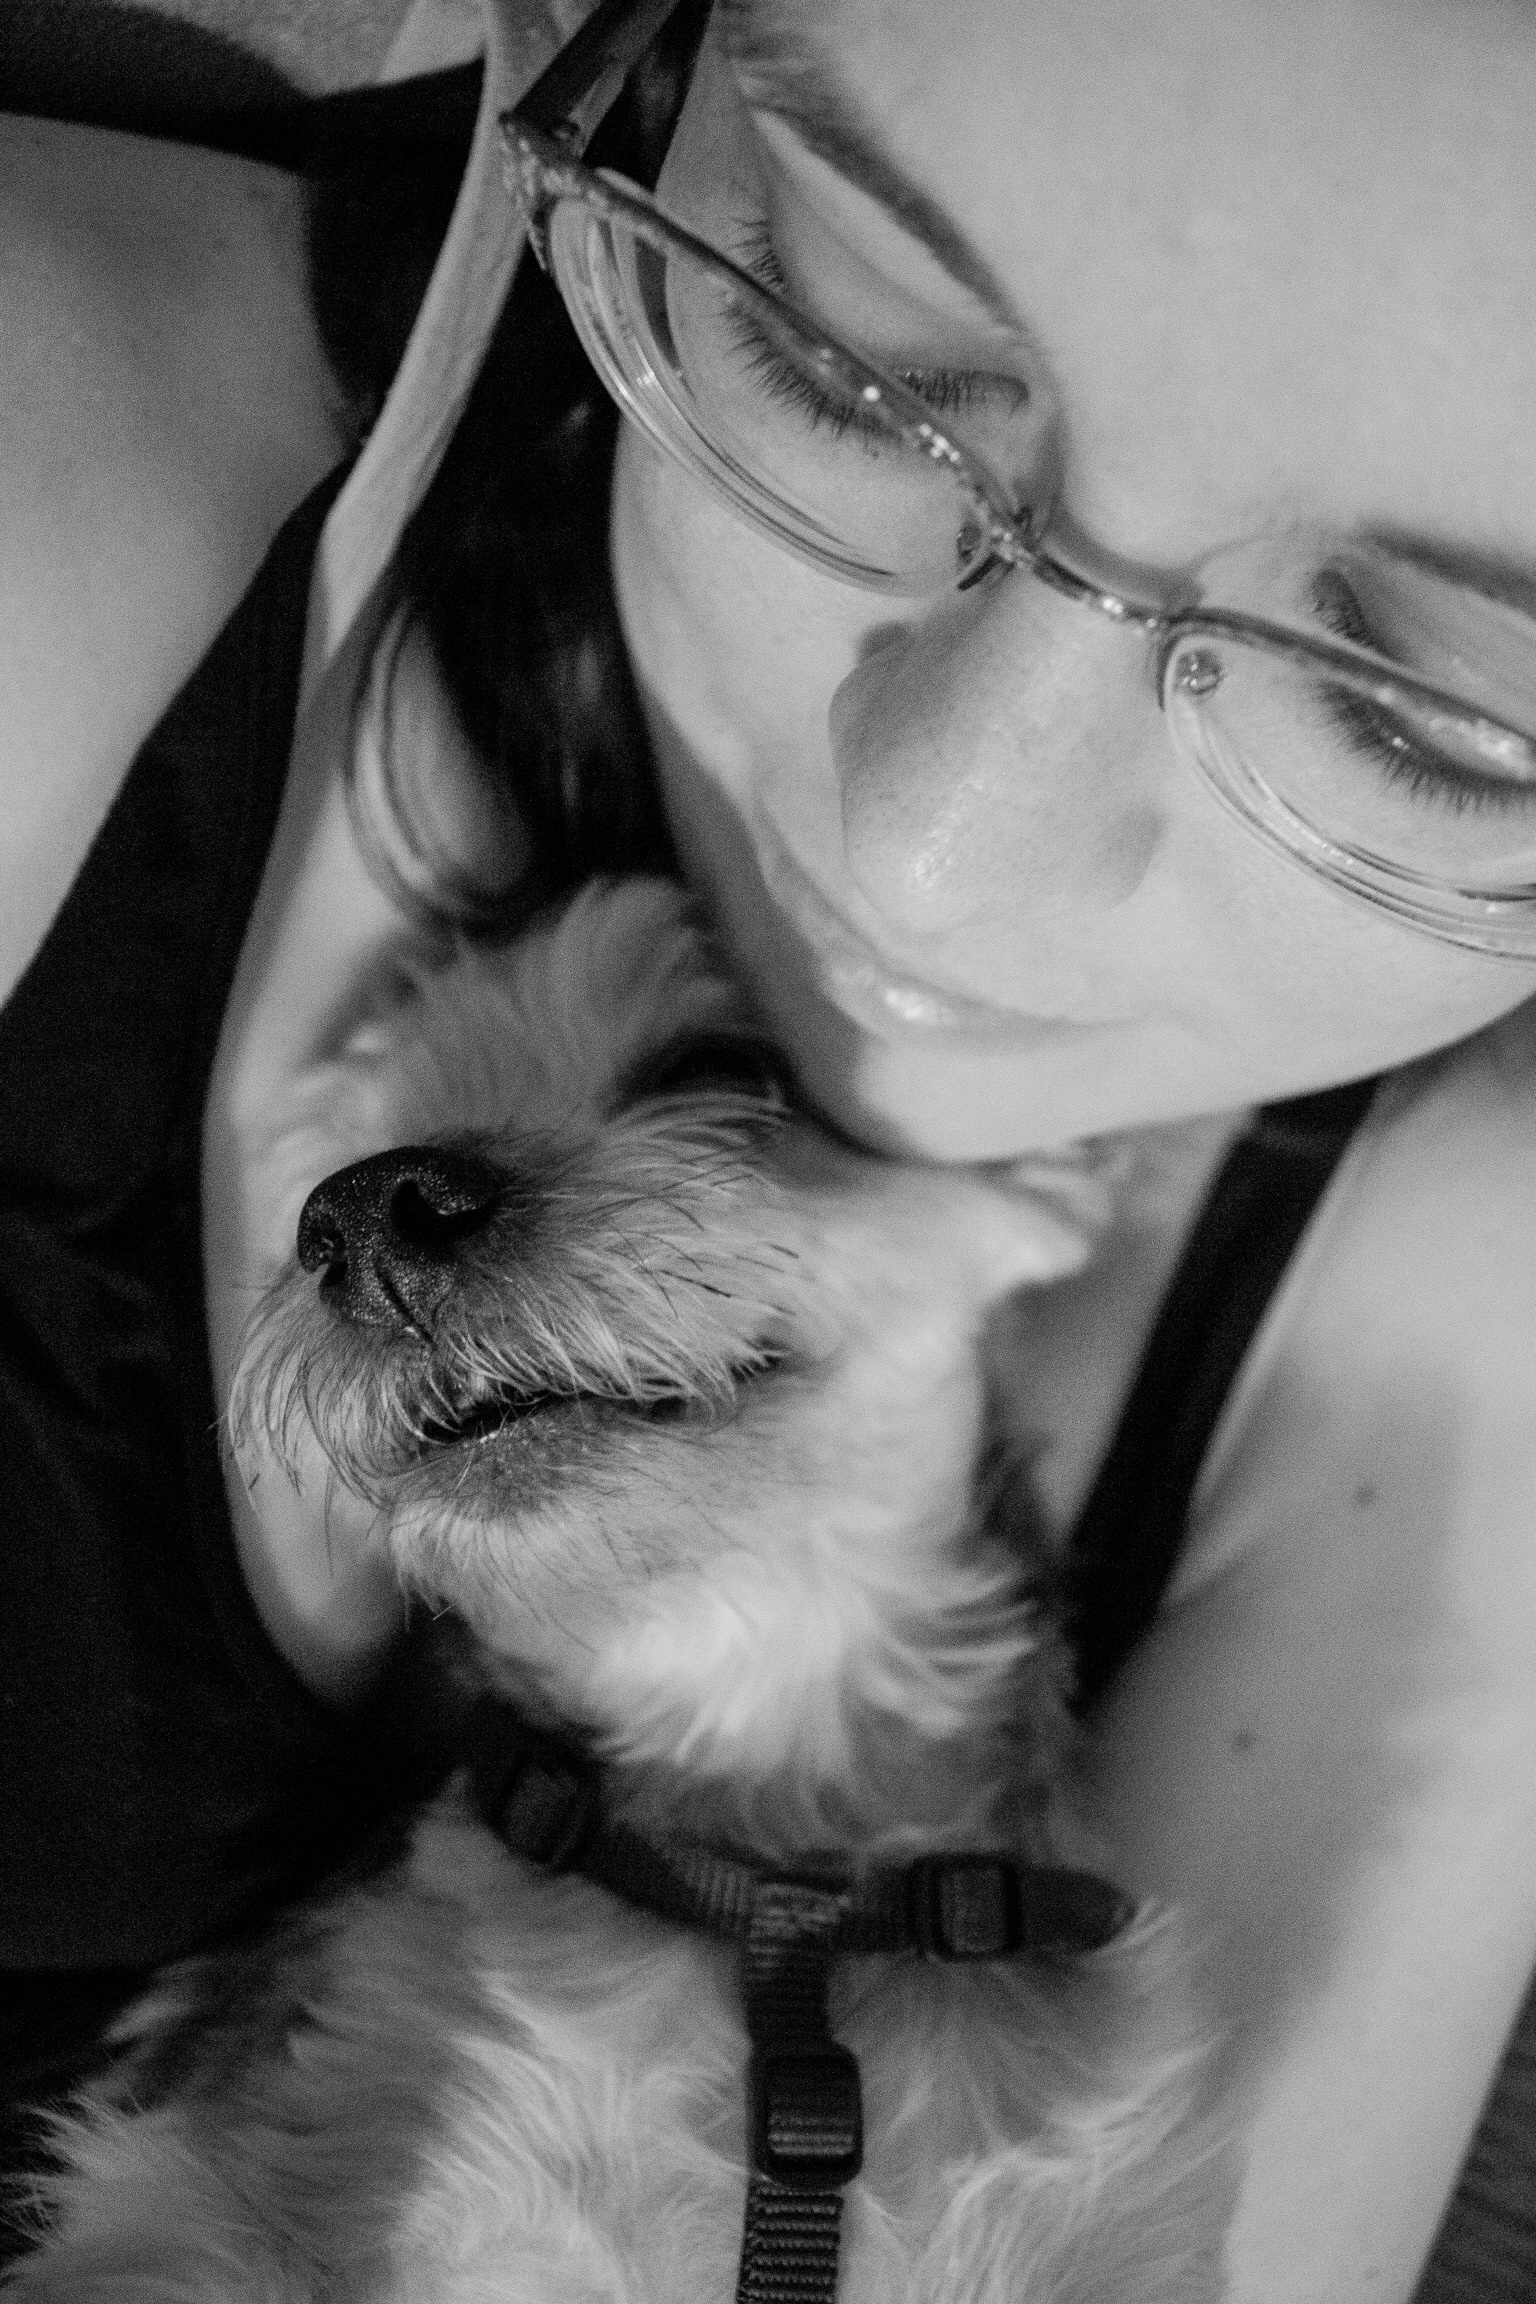
hand, black and white, white, photography, portrait, black, monochrome, close up, nose, eye, glasses, skin, organ, emotion, interaction, monochrome photography